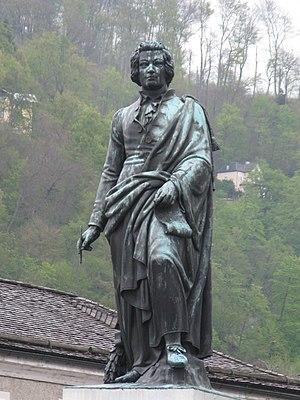
Autriche, Salzbourg, Mozartplatz